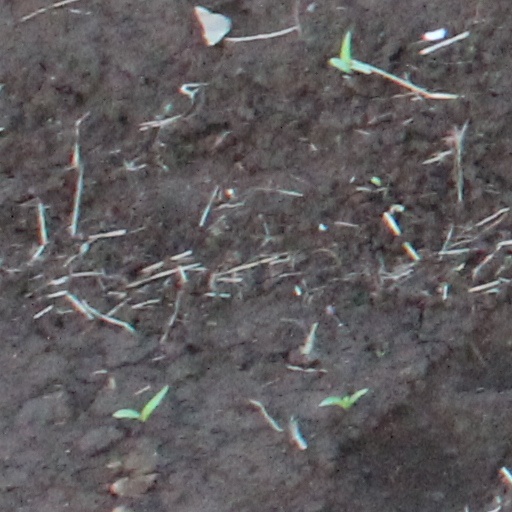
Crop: wheat